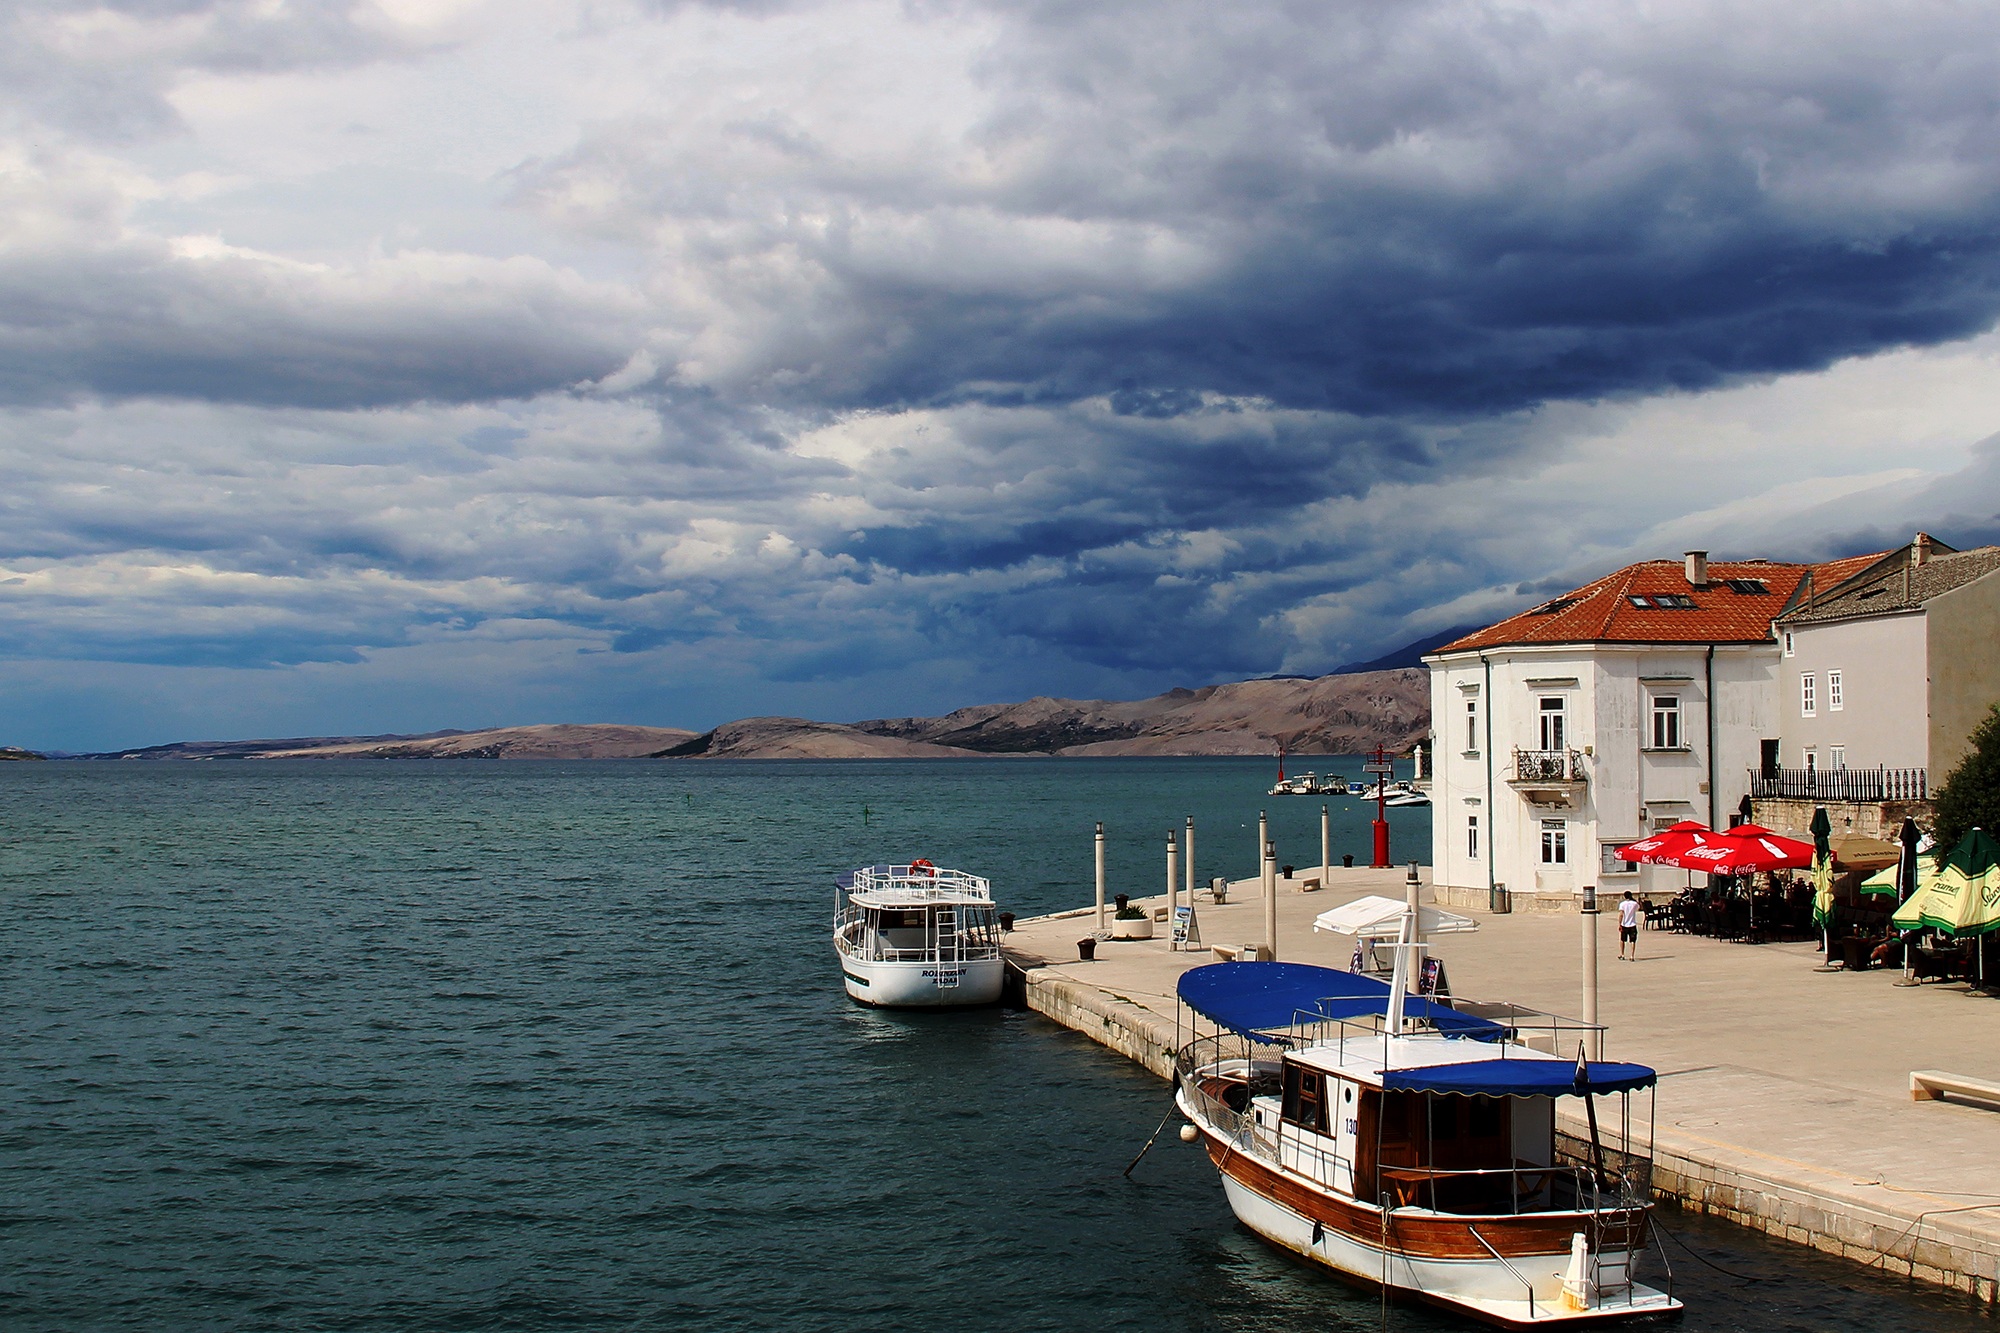
sea, coast, ocean, dock, cloud, sky, boat, cloudy, ship, vacation, vehicle, bay, harbor, marina, waterway, body of water, cloud cover, ferry, clouds, croatia, anchorage, watercraft, passenger ship, pag, before the storm, the waterfront